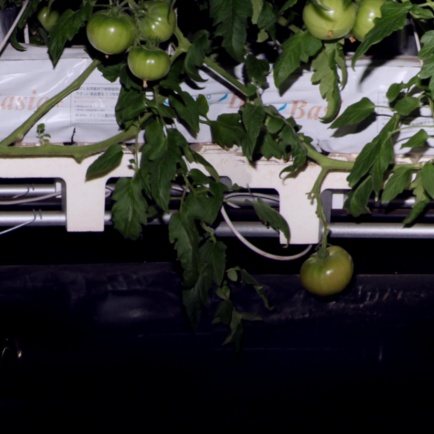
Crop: tomato